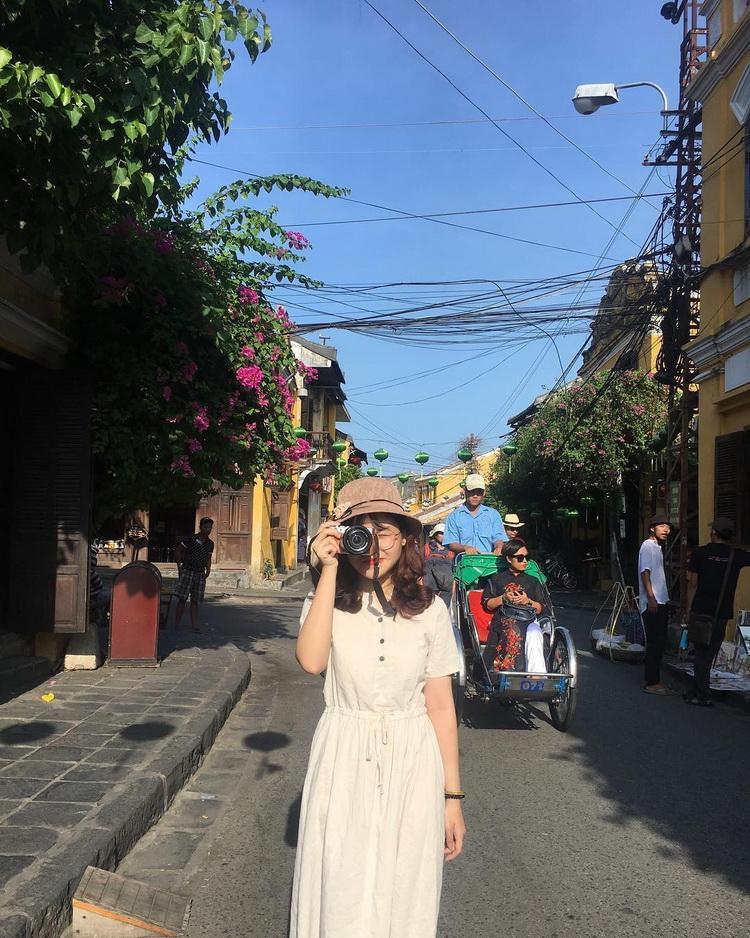
có một chiếc xích lô xuất hiện ở phía sau của cô gái